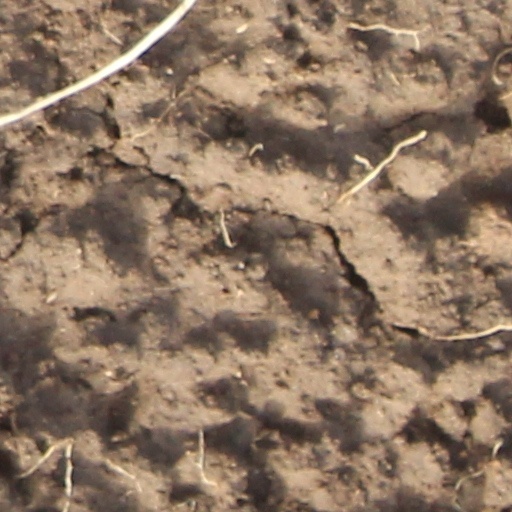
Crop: wheat